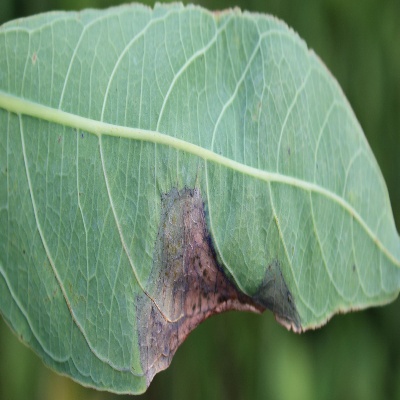
Crop: Cassava
Condition: bacterial blight